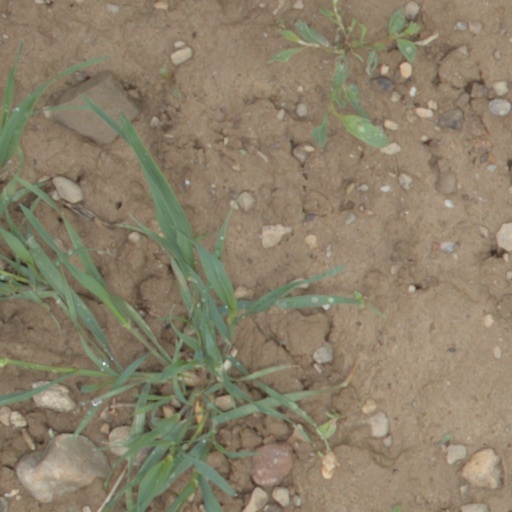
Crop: wheat